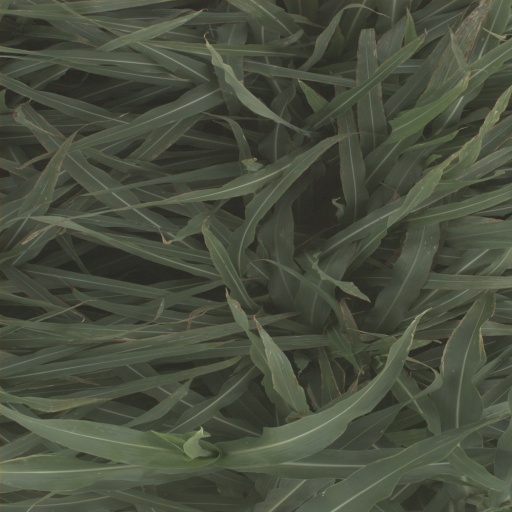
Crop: sorghum